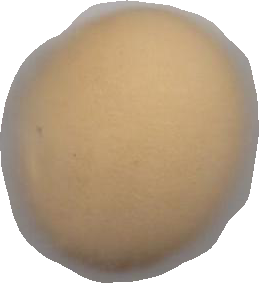
Variety: Dega